Data center

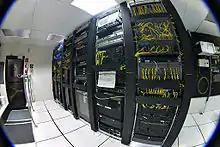
Racks of telecommunications equipment in part of a data center

Modernization and data center transformation enhances performance and energy efficiency.